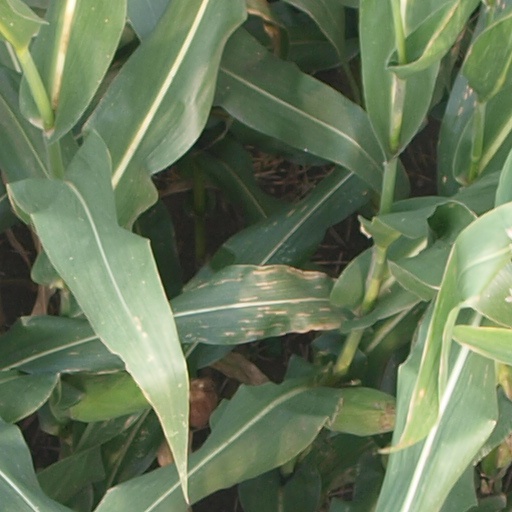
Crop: maize; corn